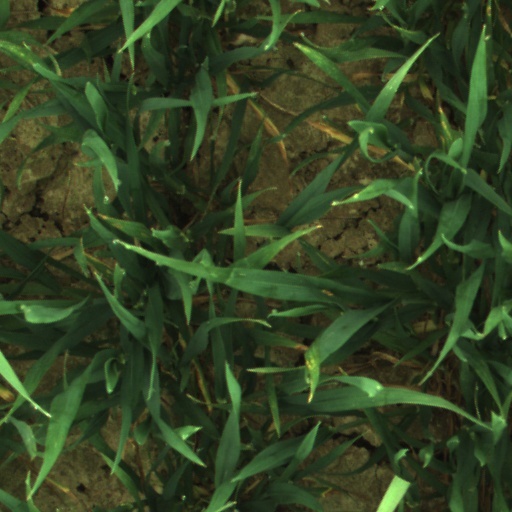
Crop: wheat